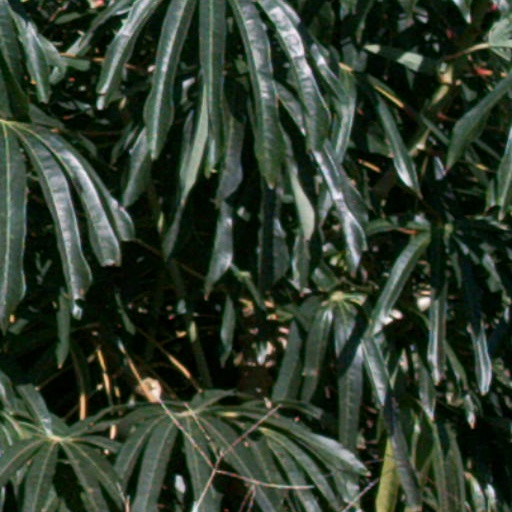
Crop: cassava